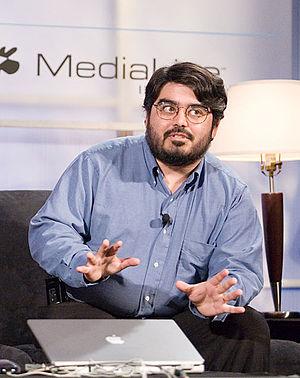
Raph Koster at the Web 2.0 Conference 2005.
Raph Koster, né le 7 septembre 1971 est connu pour être un créateur de Jeu en ligne massivement multijoueur.